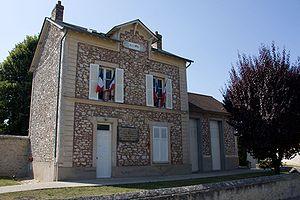
Courdimanche-sur-Essonne est une commune française située à quarante-neuf kilomètres au sud-est de Paris dans le département de l'Essonne en région Île-de-France.